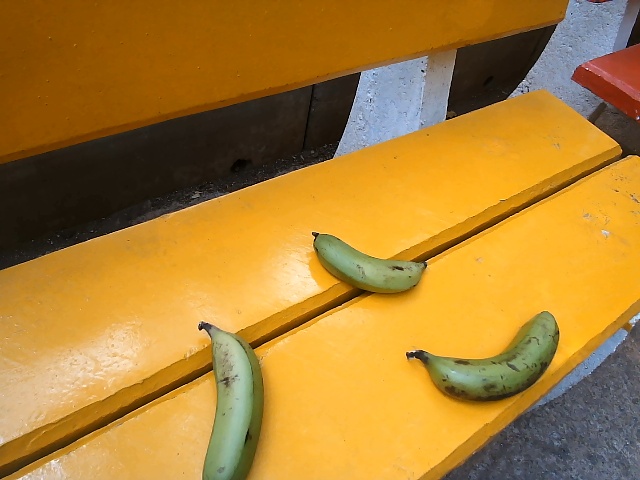
Label: Raw_Banana